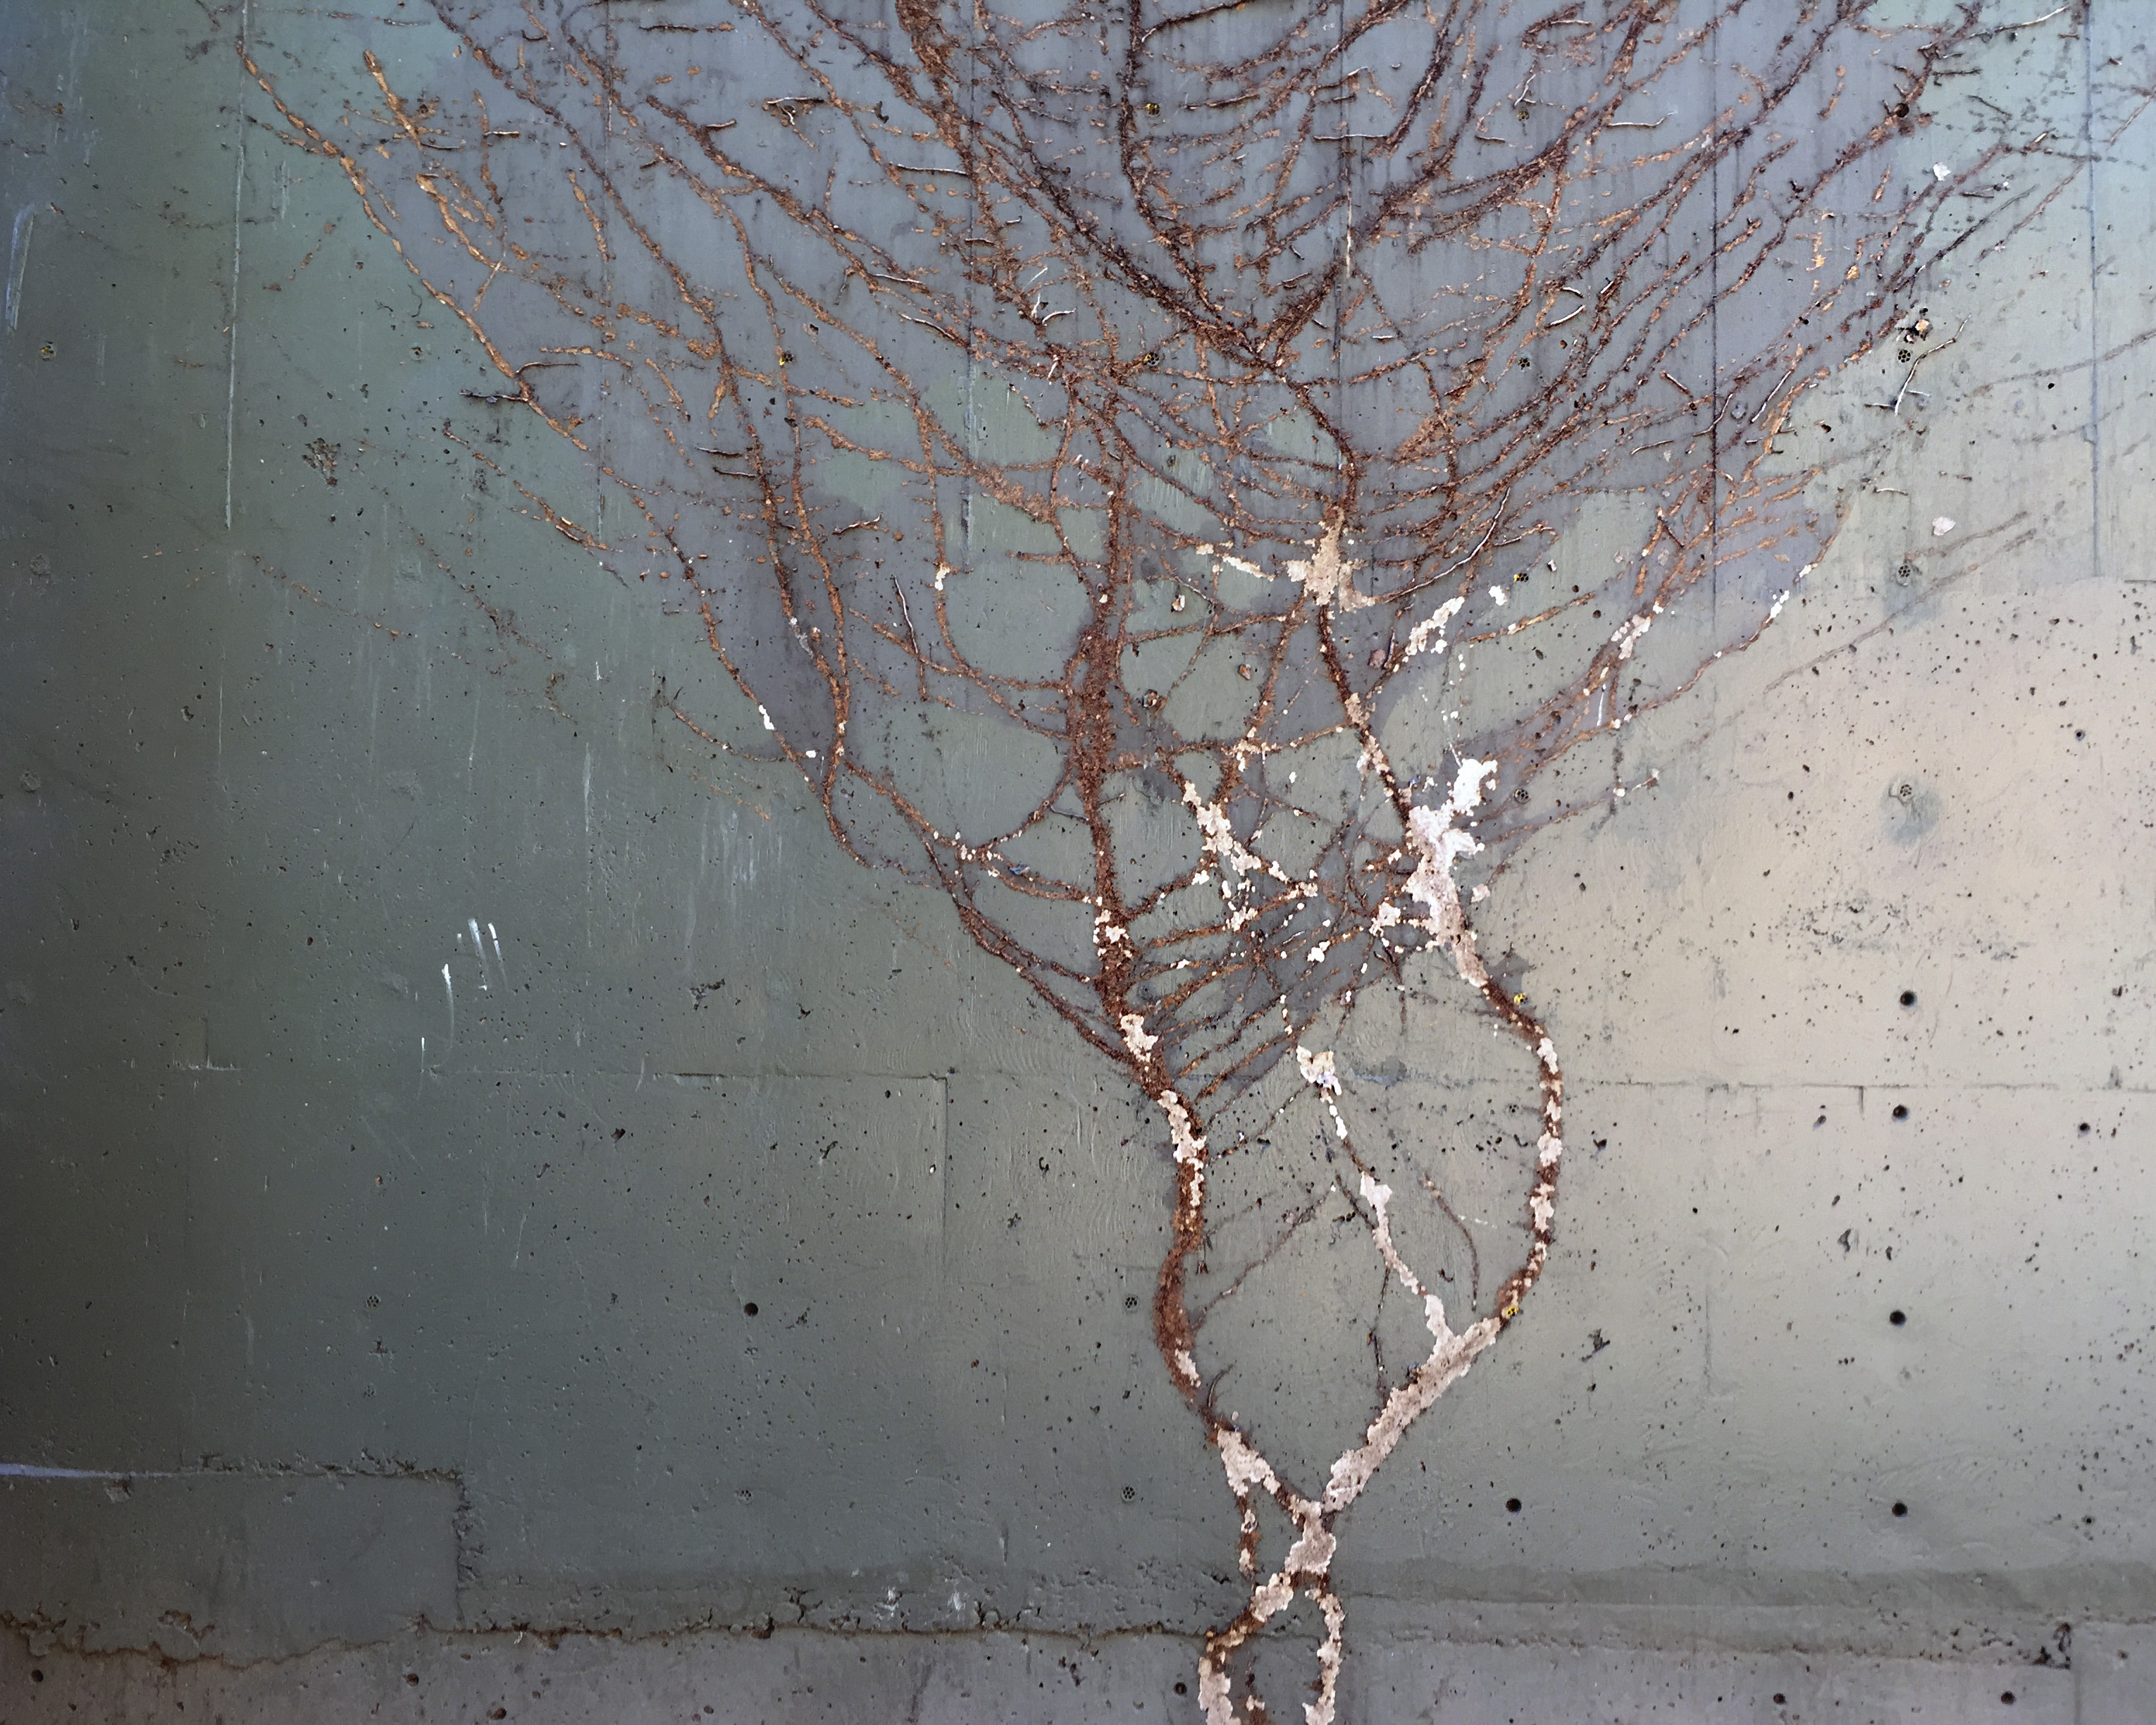
tree, water, branch, snow, winter, plant, leaf, flower, frost, wall, ice, reflection, ivy, grow, weather, vancouver, twig, life, science, order, control, shape, westend, mandelbrot, freezing, woody plant